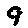
Label: 9